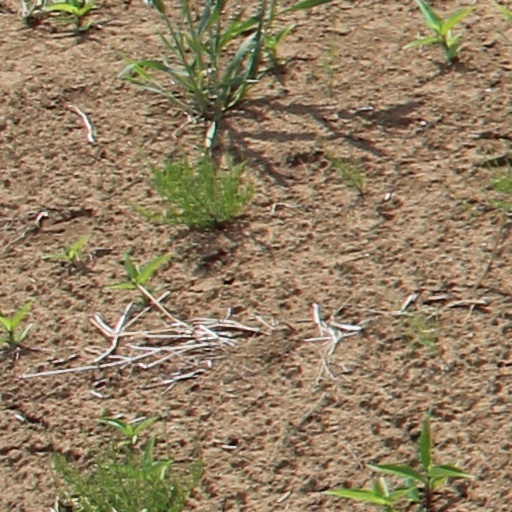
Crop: wheat